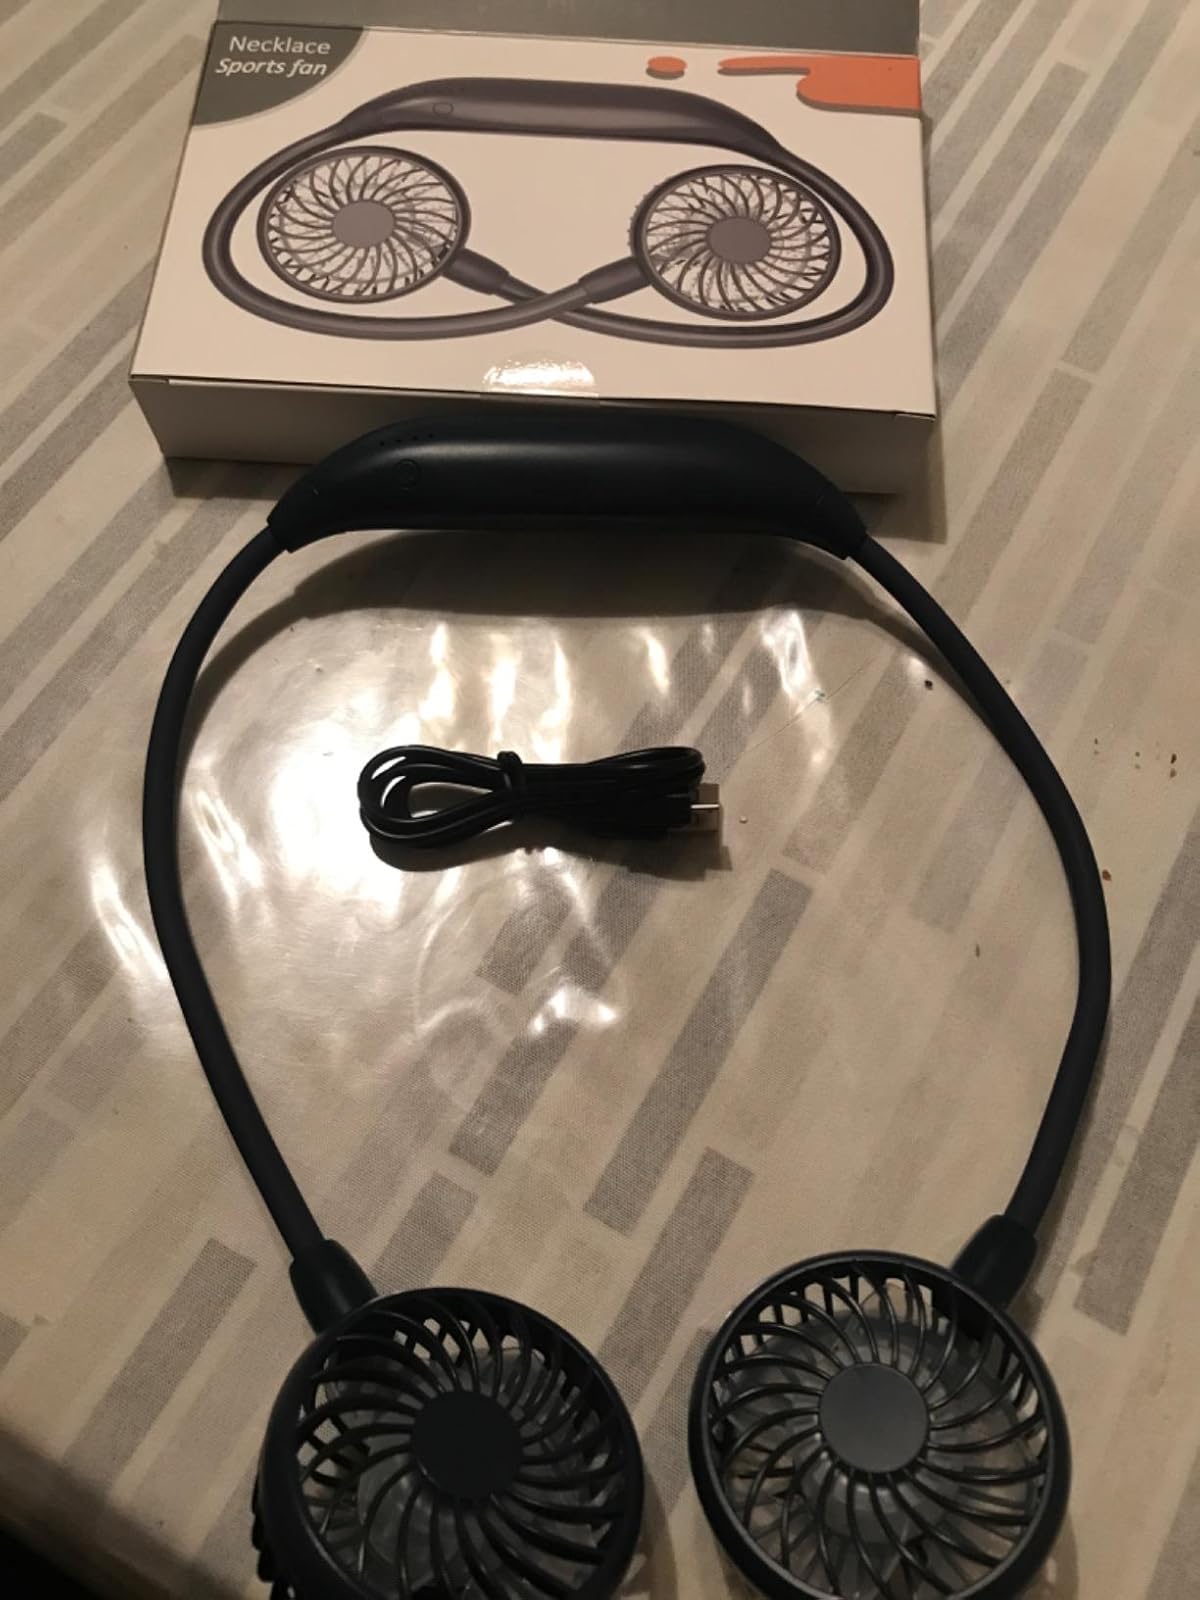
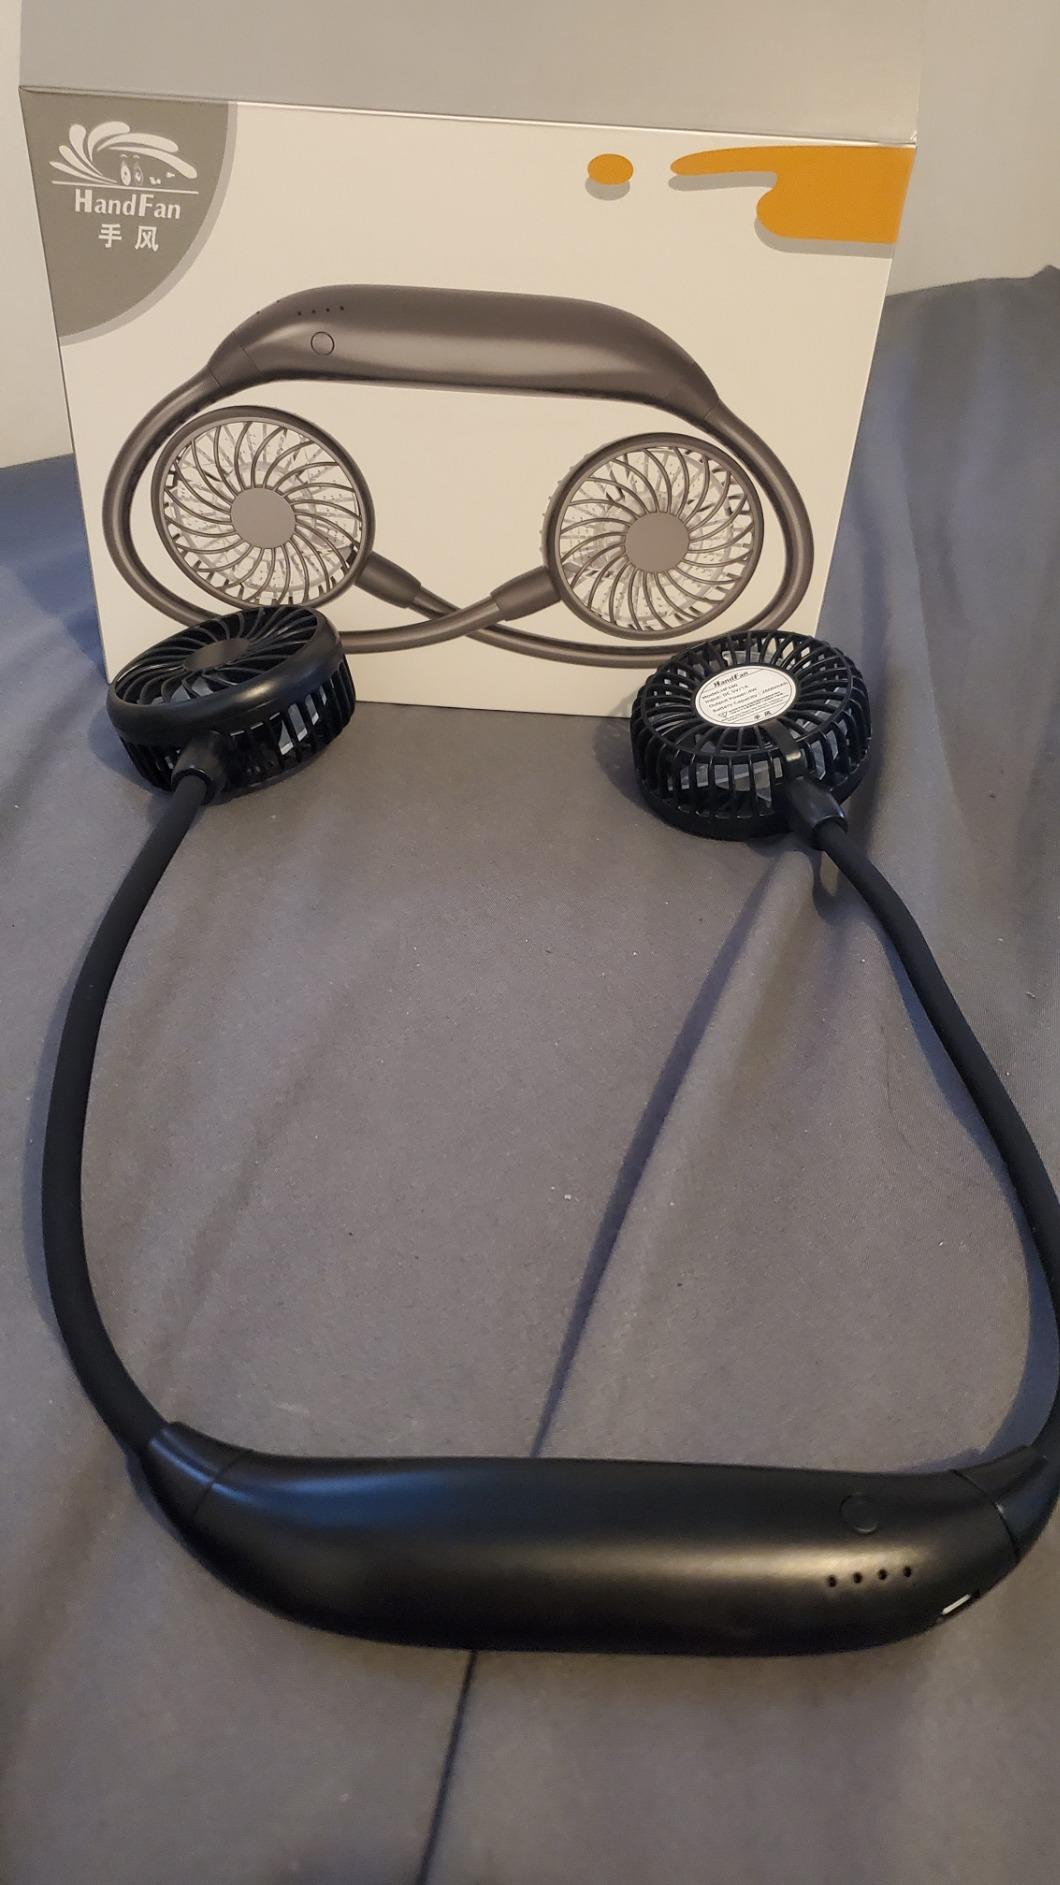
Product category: fan
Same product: no